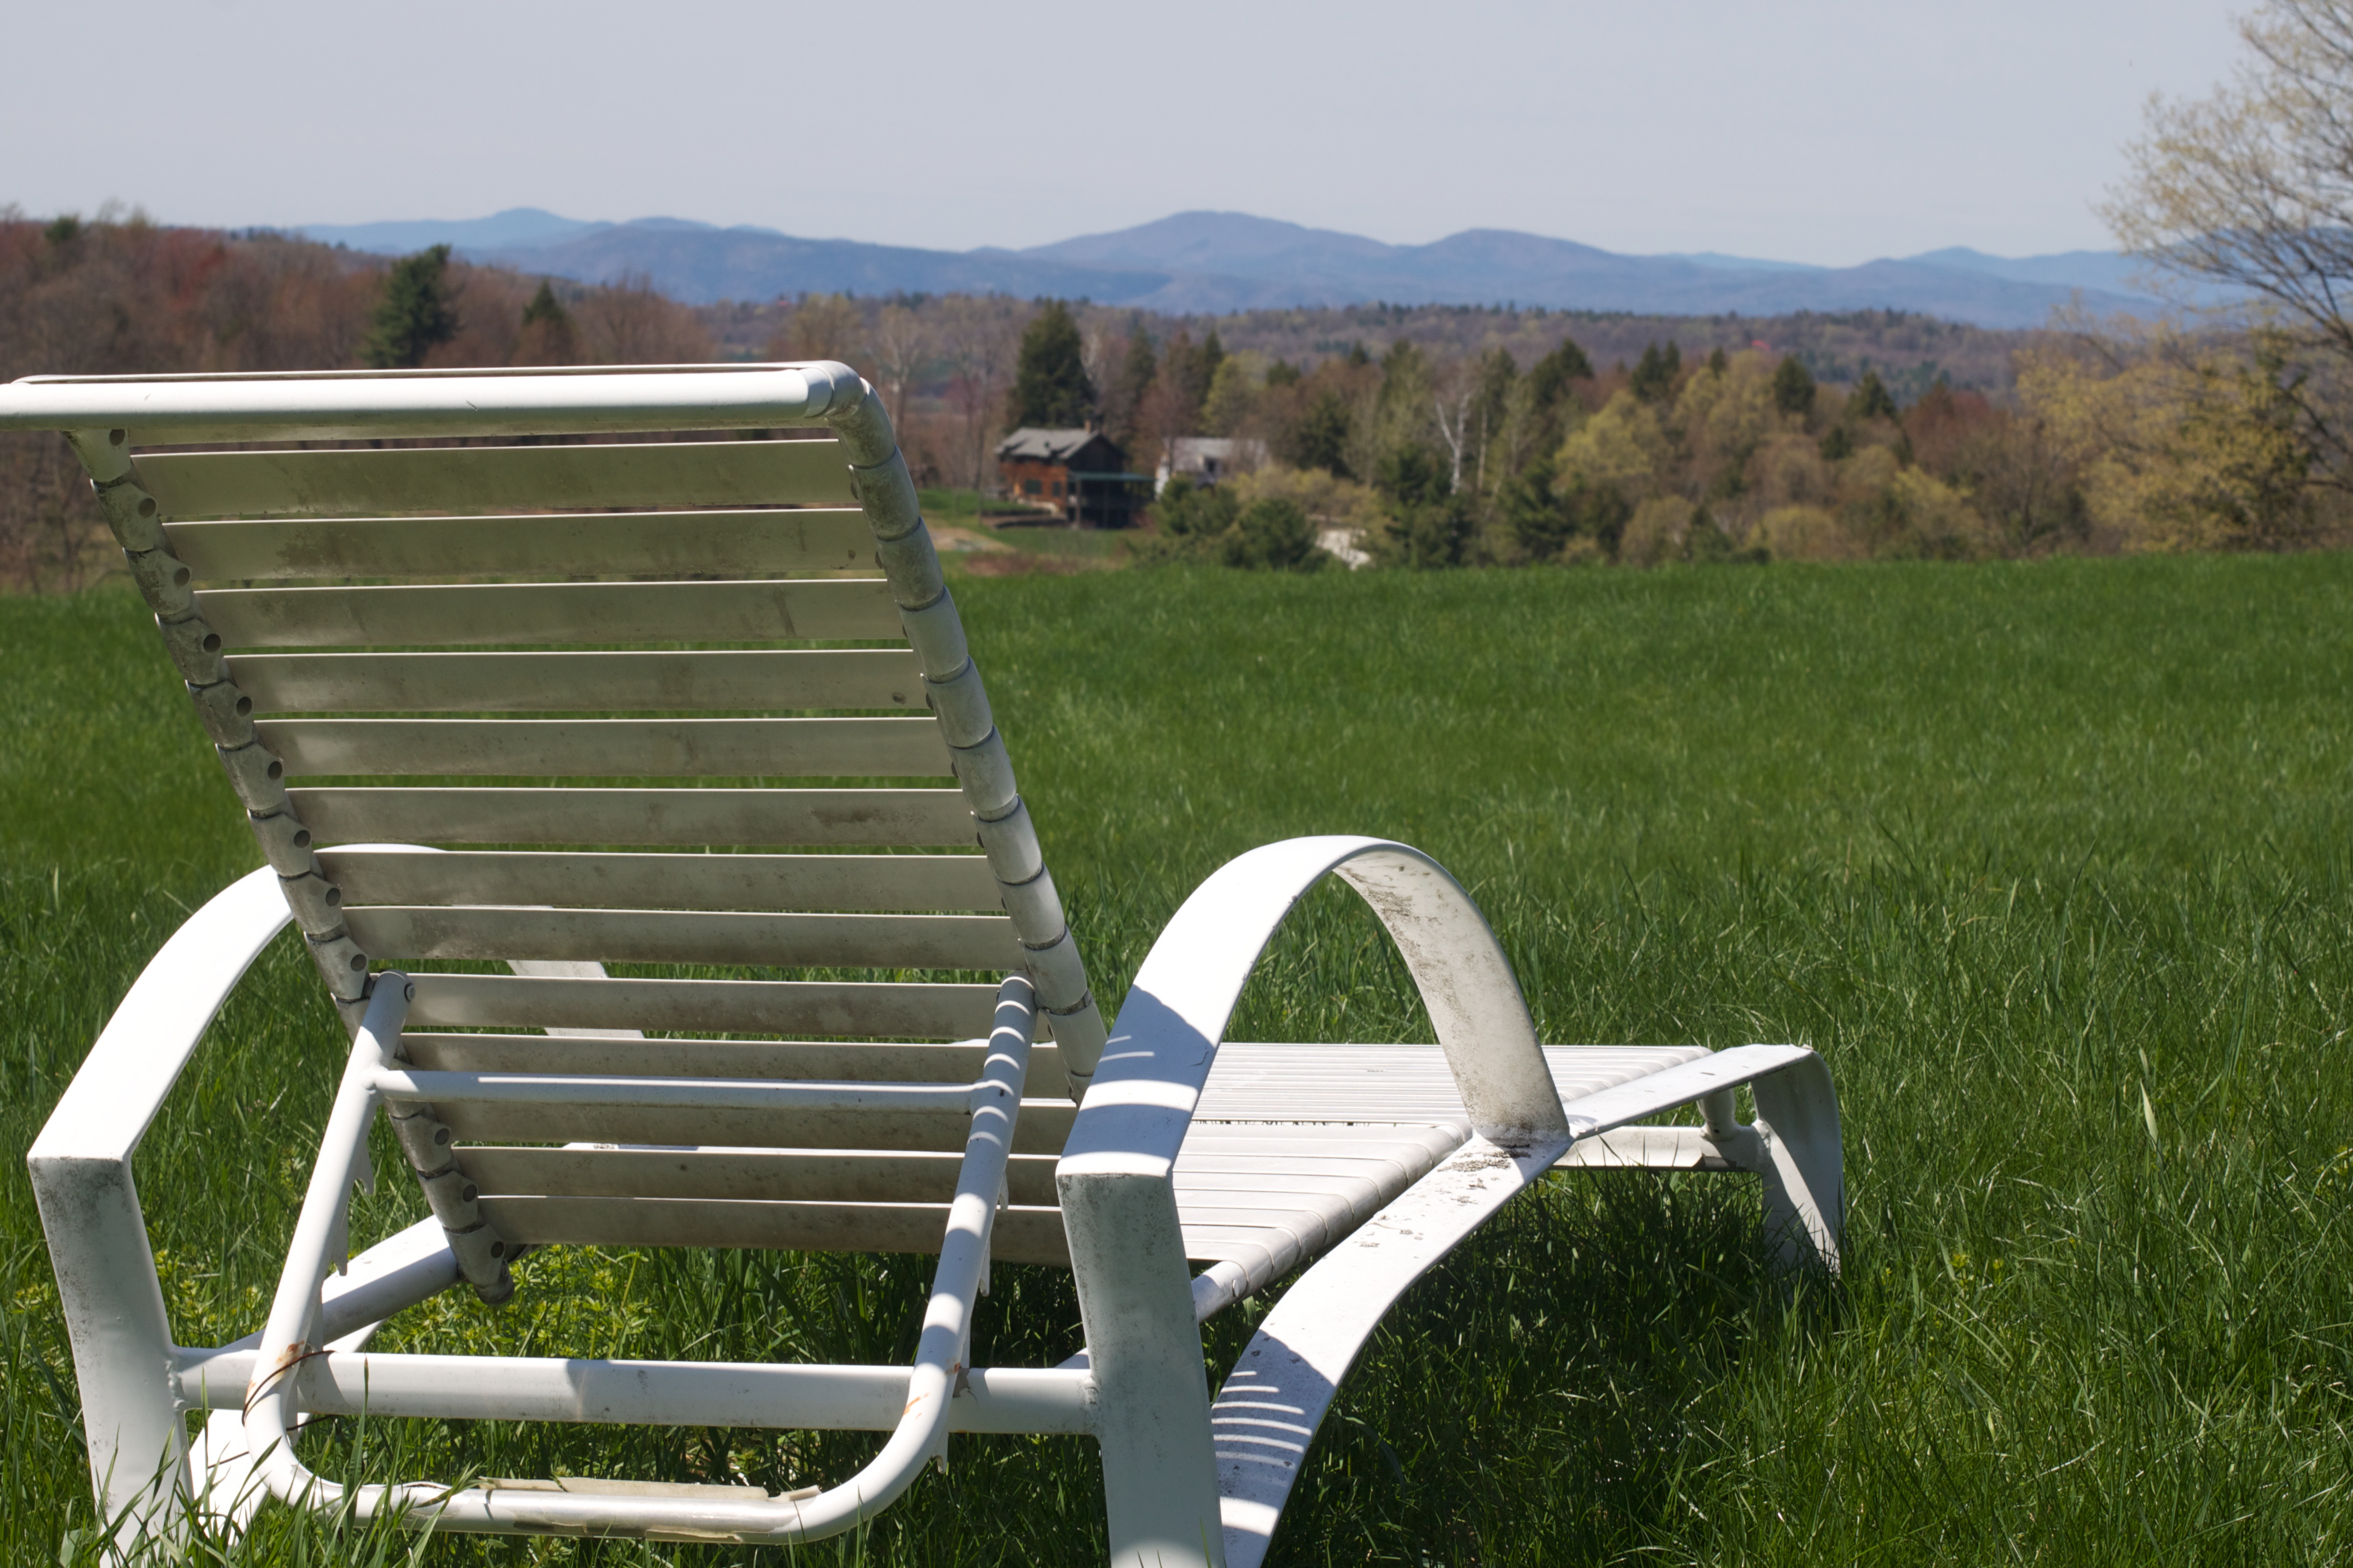
grass, lawn, chair, cottage, furniture, leisure, outdoor furniture, man made object, sunlounger